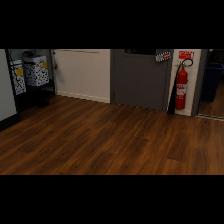
Label: NonHuman